Big Mommas: Like Father, Like Son

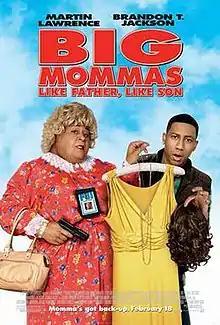
Theatrical release poster

Big Mommas: Like Father, Like Son is a 2011 American crime comedy film. It is the third and final installment in the "Big Momma" film trilogy, and a sequel to 2000's "Big Momma's House" and 2006's "Big Momma's House 2".